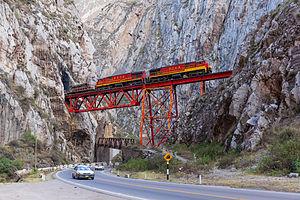
Locomotives GE C30-7 1008 et 1009, du Ferrocarril Central Andino, traversant le viaduc Infernillo («
Le chemin de fer Ferrovías Central au Pérou qui relie le port de Callao sur la côte du Pacifique à la capitale Lima, se dirige vers l'Est jusqu'au noeud ferroviaire de La Oroya, puis vers le Sud-Est du pays jusqu'à Huancayo. Un embranchement à partir de la ville minière La Oroya mène vers le Nord-Ouest jusqu'à Cerro de Pasco. Ces deux lignes sont exploitées par le consortium Ferrocarril Central Andino.
Ferrocarril Central Andino est un consortium qui exploite la ligne de chemin de fer Ferrovías Central, au Pérou.
Cet article a pour objet de présenter une liste de ponts remarquables du Pérou, tant par leurs caractéristiques dimensionnelles, que par leur intérêt architectural ou historique.